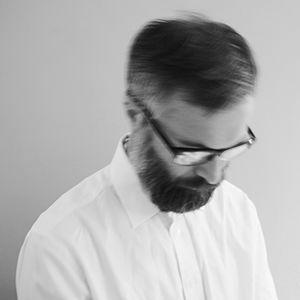
Atli Ingólfsson est un compositeur islandais. Ses œuvres ont été jouées dans des festivals de musique nouvelle à travers l'Europe et occasionnellement de l'autre côté de l'Atlantique. Son œuvre se compose d'un grand éventail de formes différentes, du solo à l'orchestre et à la musique pour le théâtre. Parmi ses œuvres de musique de chambre, le plus largement réalisé peut être Objet de Terreur pour groupe de musique de chambre, présent sur son enregistrement Enter, publié par le label BIS, en 2005